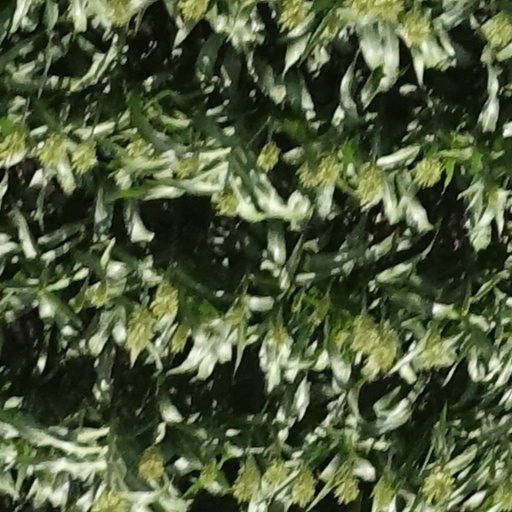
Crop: sorghum